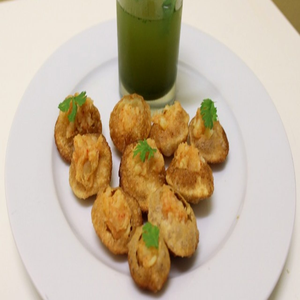
Dish: panipuri